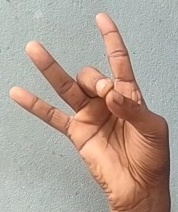
ASL sign: 8